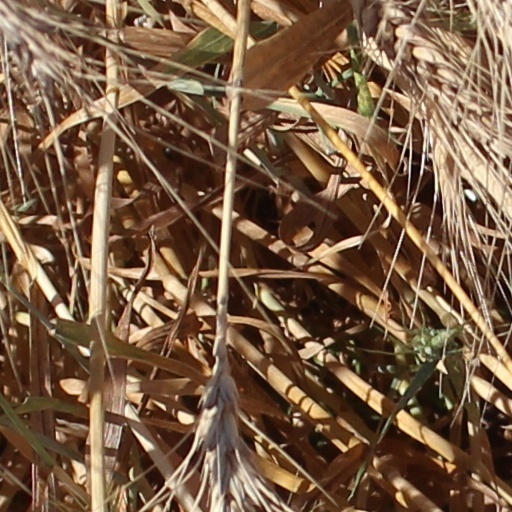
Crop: wheat